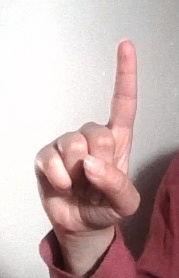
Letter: bb